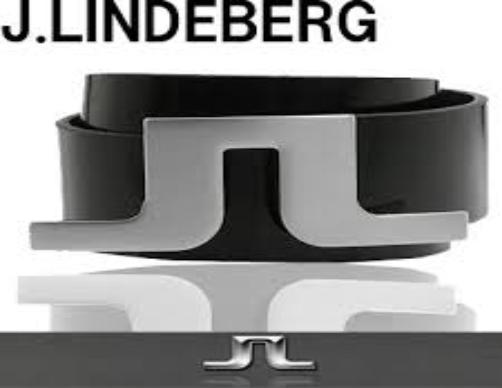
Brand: jlindeberg-2
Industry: Clothes